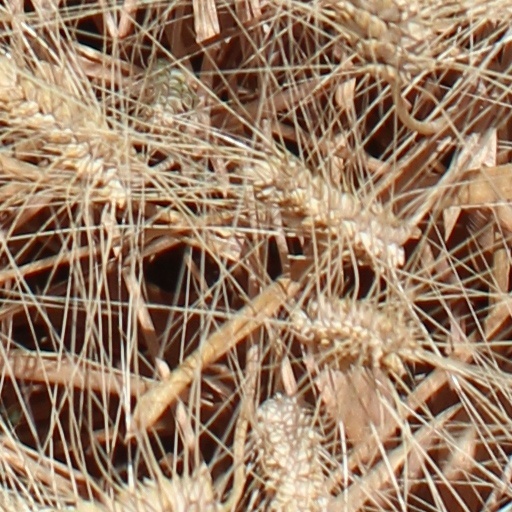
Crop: wheat